Braamfontein Explosion

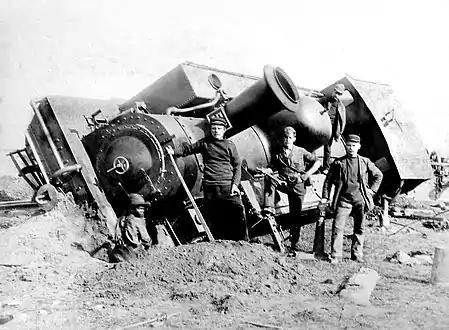
NZASM 40 Tonner locomotive being recovered at Braamfontein after the explosion

The Braamfontein Explosion was an explosion of a freight train carrying dynamite in Braamfontein, a suburb of Johannesburg, in 1896. It was one of the largest non-nuclear explosions in history.